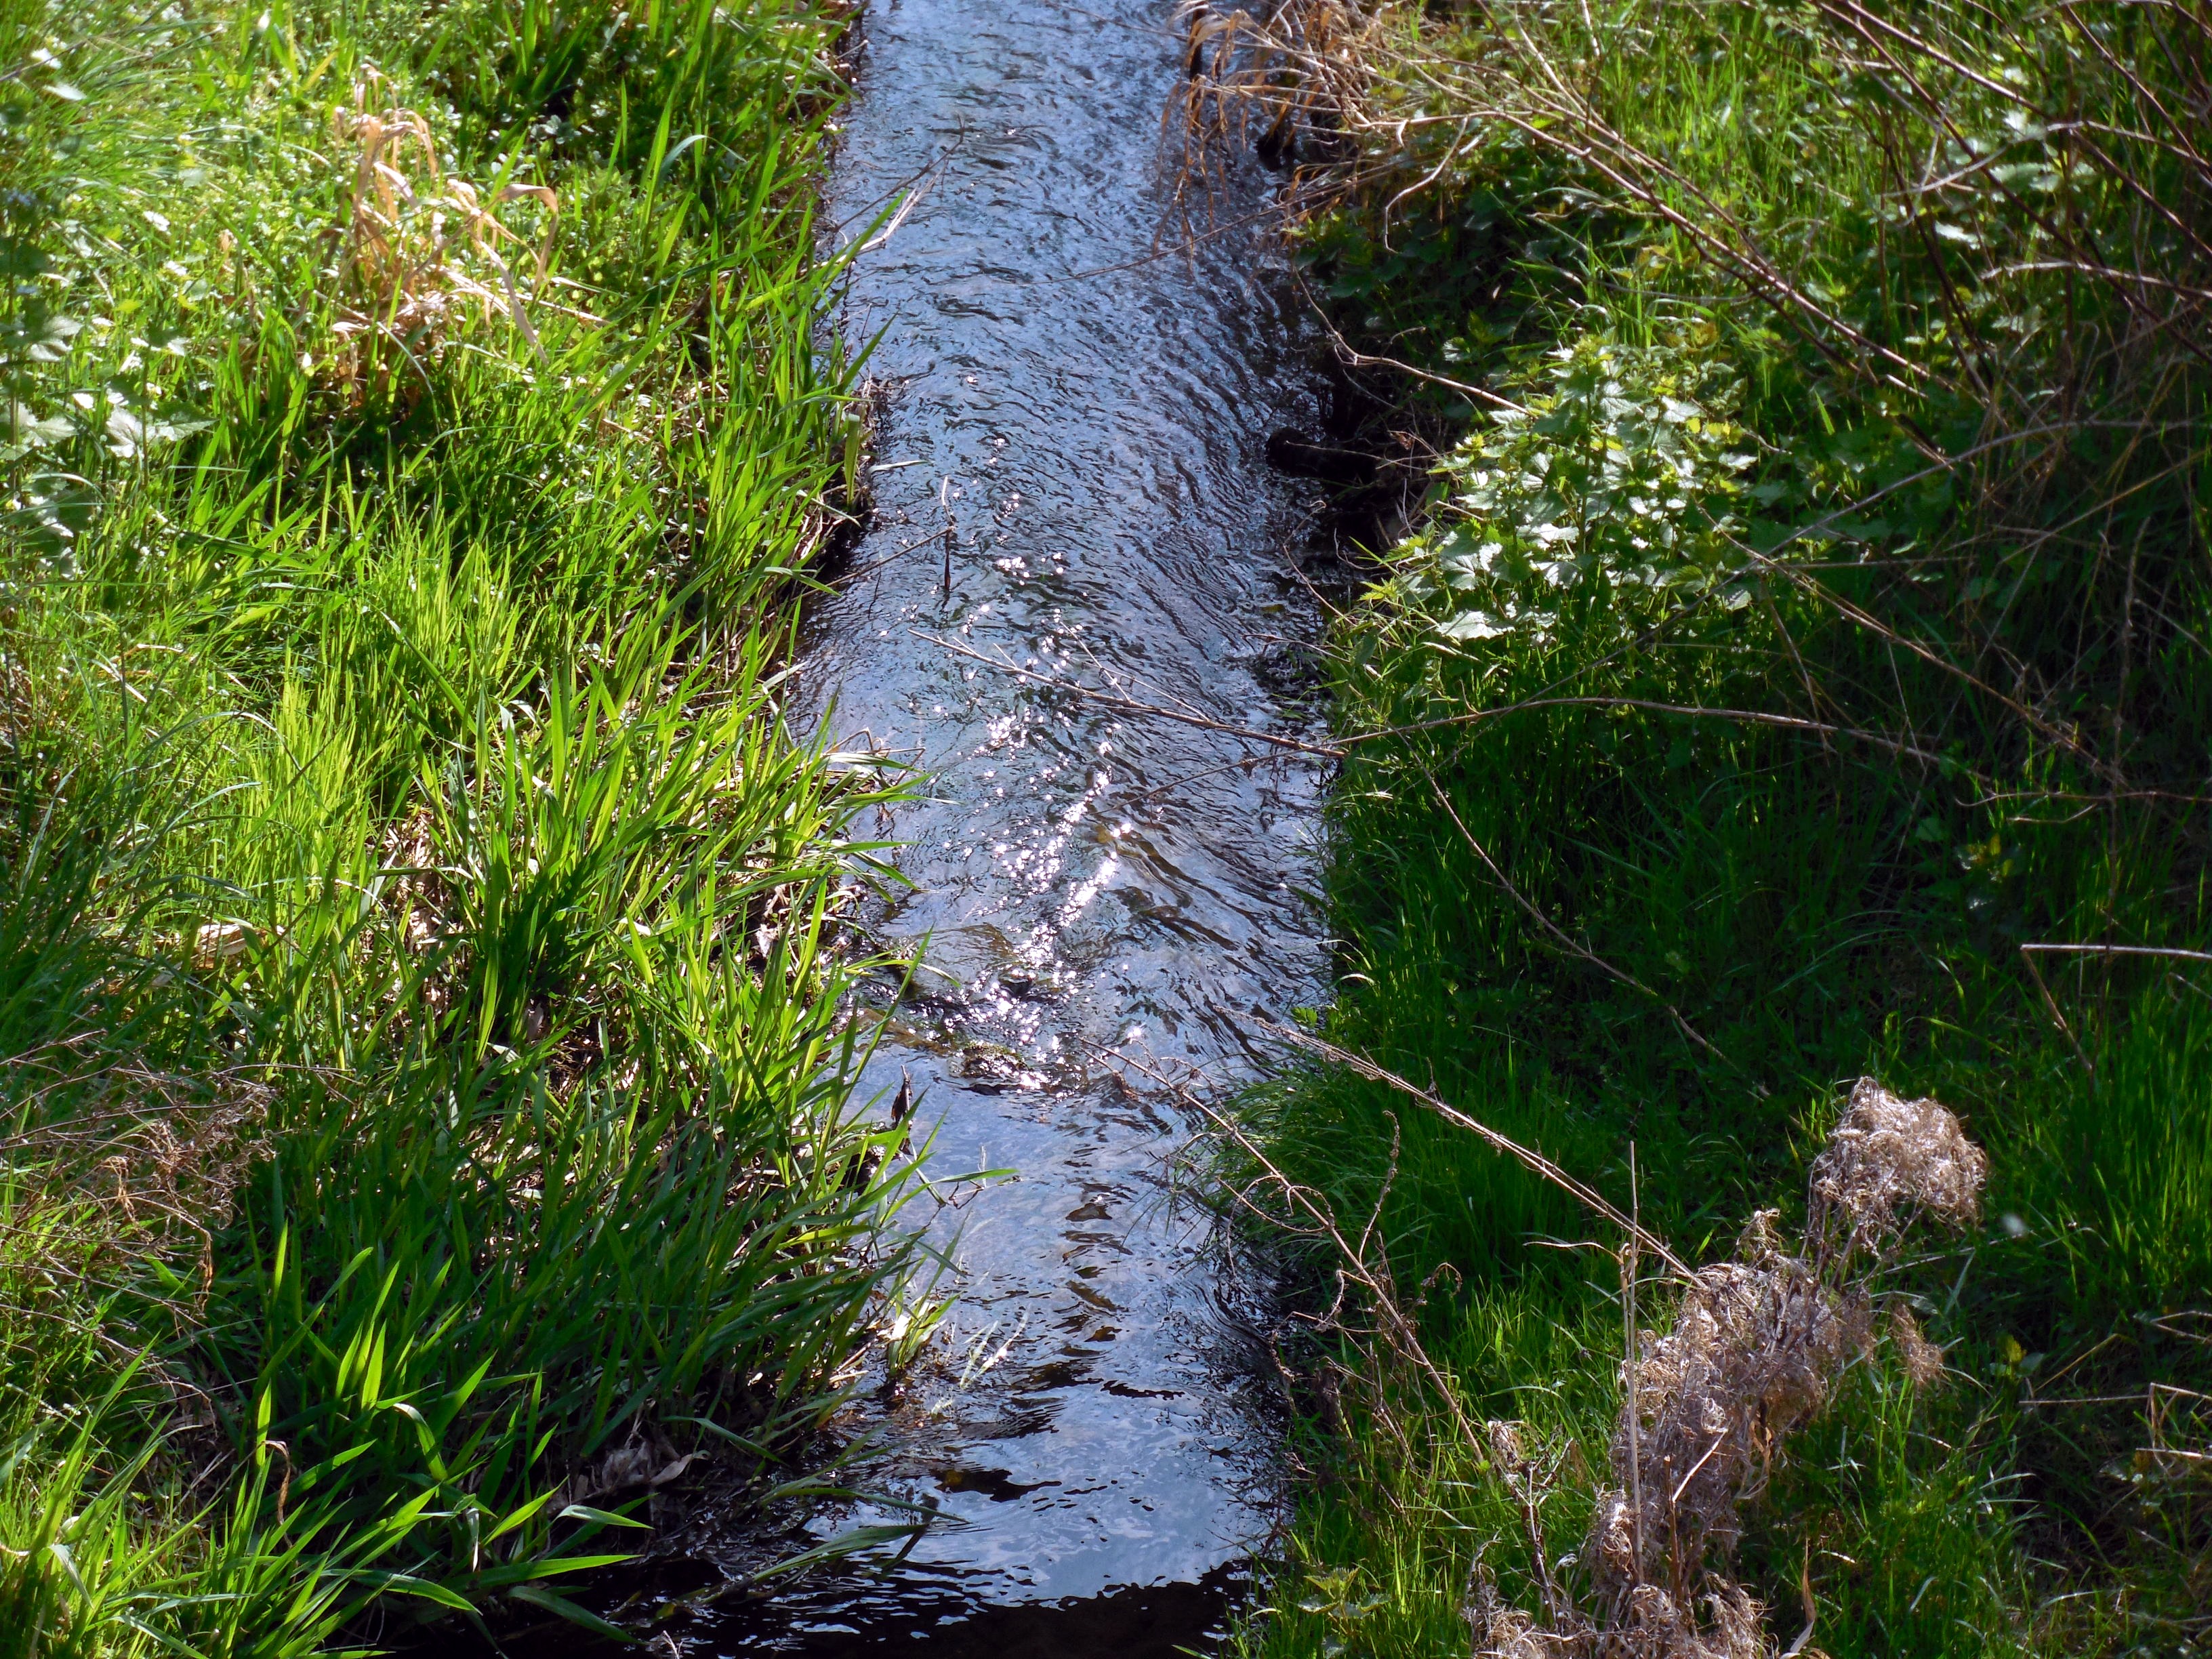
landscape, tree, water, forest, grass, swamp, plant, trail, lawn, meadow, flower, river, pond, wildlife, stream, green, soil, wetland, woodland, bach, habitat, waters, ecosystem, natural environment, grass family